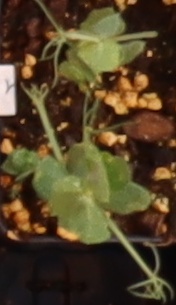
Label: Field Pea